Howard Roberts (sculptor)

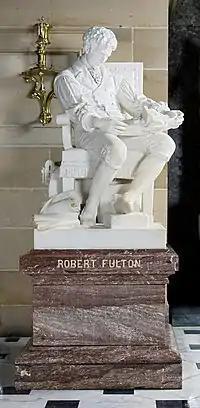
"Robert Fulton" (1878-83) by Howard Roberts, Statuary Hall Collection, U.S. Capitol.

Howard Roberts (April 8, 1843 – April 19, 1900) was an American sculptor, who spent most of his life and career in Philadelphia, Pennsylvania. At the time of the 1876 Centennial Exposition, he was "considered the most accomplished American sculptor," but his output was small, his reputation was soon surpassed by Augustus Saint-Gaudens and others, and he is now all but forgotten. Examples of his work are in the collections of the Pennsylvania Academy of the Fine Arts, the Philadelphia Museum of Art, and the U.S. Capitol.